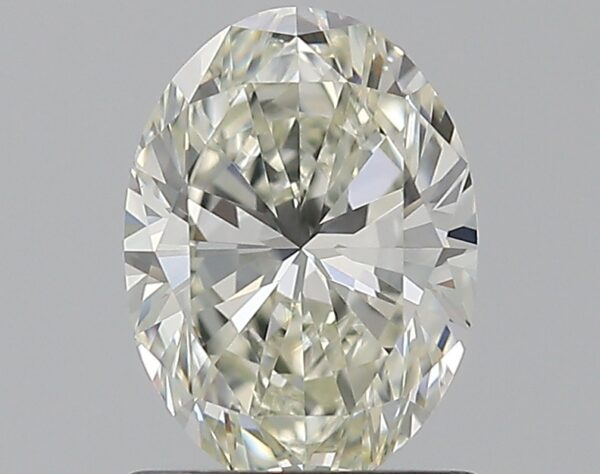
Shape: oval
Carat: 1.01
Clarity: VVS2
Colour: J
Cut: EX
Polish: EX
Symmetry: VG
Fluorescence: ST
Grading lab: GIA
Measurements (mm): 7.62 x 5.57 x 3.54